La Ferrería

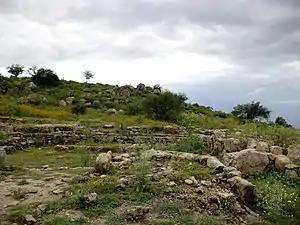
Ruins in the site

Spanish exploration began in 1531 with the Nuño de Guzmán expedition. In the following decades, especially under the command of Francisco de Ibarra, several settlements were founded in the territory and further north of the city of Zacatecas, when silver deposits were discovered. Ibarra named the new area Nueva Vizcaya in honor of his native land Biscay (one of the Basque historical territories). Nueva Vizcaya included the current states of Chihuahua and Durango, as well as certain areas of eastern Sonora and Sinaloa and southeast of Coahuila. The region fell under the legal jurisdiction of the “Royal Guadalajara Audiencia”.